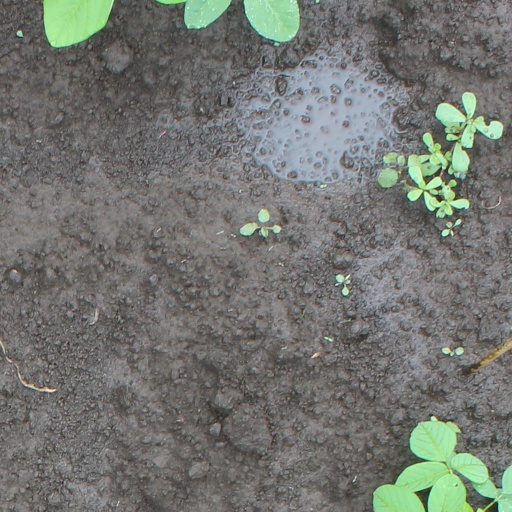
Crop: soybean